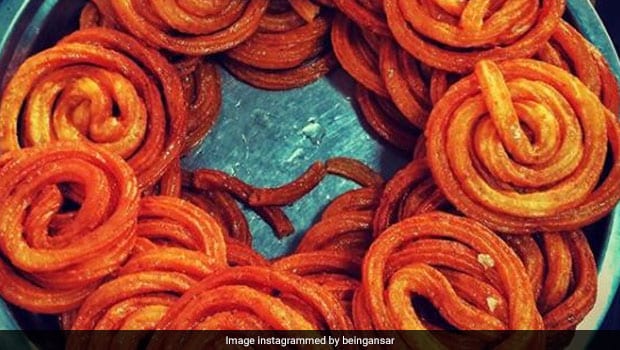
Dish: jalebi